Georg Joachim Göschen

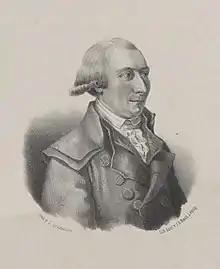

Georg Joachim Göschen (22 April 1752 – 5 April 1828) was a German publisher and bookseller in Leipzig, Kingdom of Saxony, notable for typography and his publications of music and philosophy. He was the patriarch of the Goschen family, whose English branch rose to prominence as bankers and politicians, including the Viscounts Goschen and Goschen baronets.